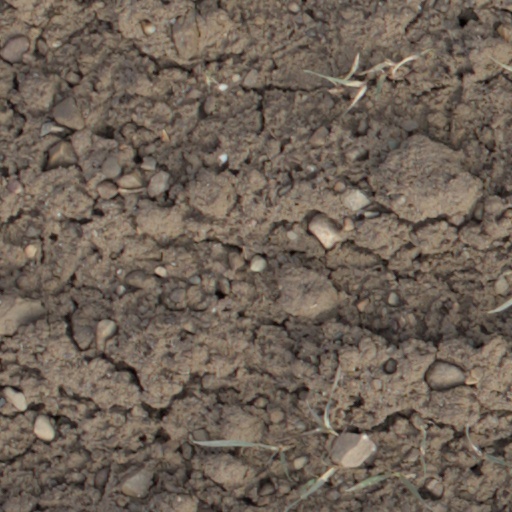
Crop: wheat